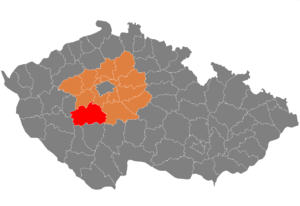
Le district de Příbram est une subdivision de la région de Bohême-Centrale, en Tchéquie. Son chef-lieu est la ville de Příbram.